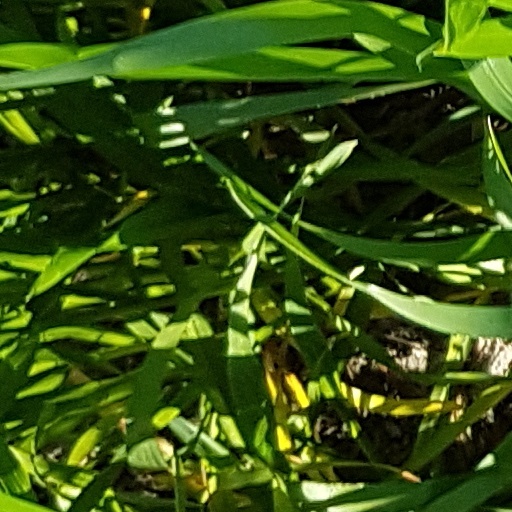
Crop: wheat